The Stranger's Return

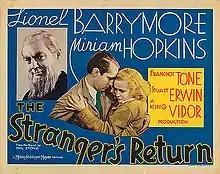

The Stranger's Return is a 1933 American Pre-Code drama film directed by King Vidor and starring Miriam Hopkins, Lionel Barrymore and Franchot Tone. It was released by Metro-Goldwyn-Mayer. Miriam Hopkins was loaned out to MGM for the picture while under contract to Paramount.